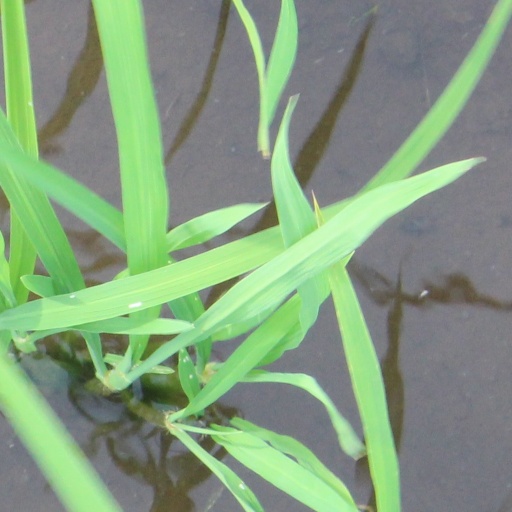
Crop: rice